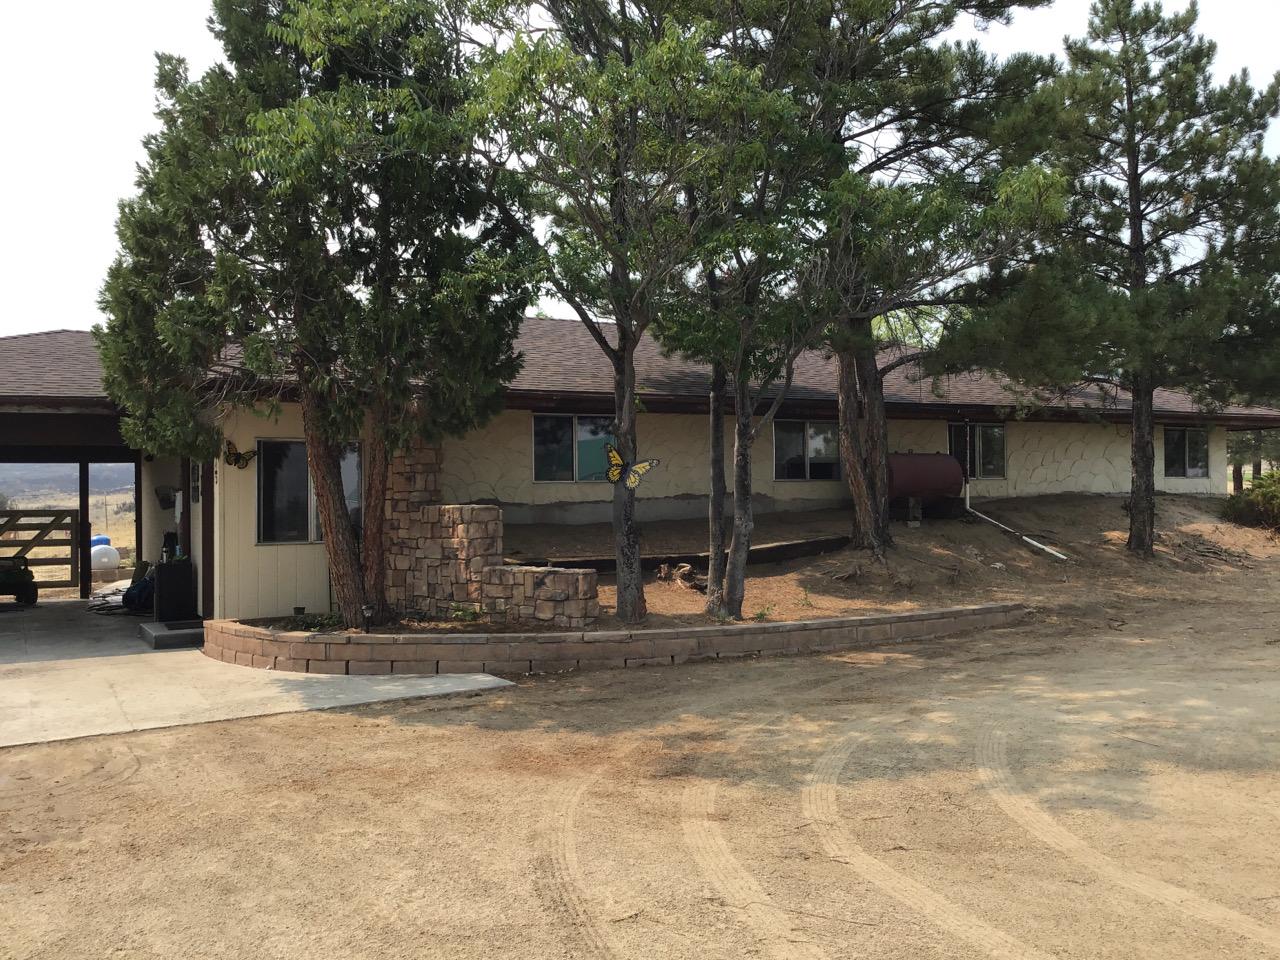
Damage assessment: no_damage